My Dear Secretary

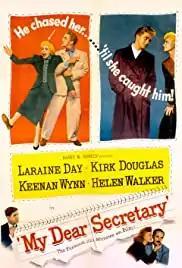
Poster of the film

My Dear Secretary is a 1948 American comedy film written and directed by Charles Martin (1910-1983) and starring Laraine Day, Kirk Douglas, Keenan Wynn, and Helen Walker. The supporting cast features Rudy Valee, Alan Mowbray and Irene Ryan.